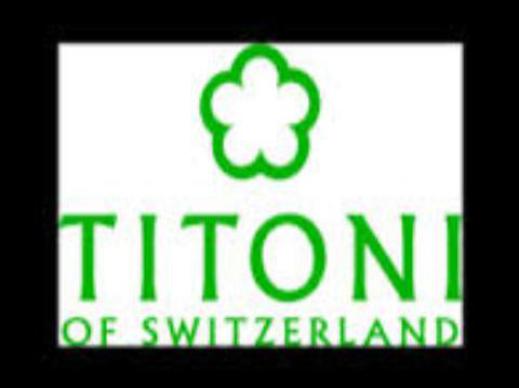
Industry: Clothes